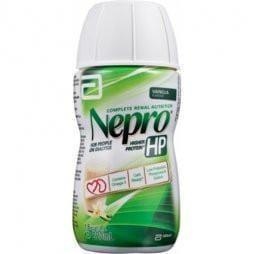
Nepro HP Strawberry (220ml)
Nepro HP Nepro HP is a 1.8kcal/ml, energy dense, oral nutritional supplement and tube feed, for use as a sole source of nutrition or as a nutritional supplement for patients with; Chronic or acute kidney disease who are on haemodialysis or continuous ambulatory peritoneal dialysis (CAPD) Cirrhosis Those with other conditions requiring a high-energy, low electrolyte, low volume enteral feed Nepro HP contains modified micronutrient levels and a slow release carbohydrate blend, which may aid the control of blood glucose levels. Nepro HP is available in a 220ml recloseable plastic bottle which comes in strawberry and vanilla flavours, and is also available in a 500ml Ready to Hang bottle. Product Name Suitable for Kosher diets Suitable for Halal diets Suitable for vegetarians Clinically lactose-free Gluten free Nepro HP** Vanilla only OK (1) OK (2) OK OK Strawberry flavour contains E120 (cochineal) which some people may consider to be a meat product. Vitamin D is synthesised from cholesterol, extracted from the grease in wool sheared from NeproHP is suitable for patients with: Chronic renal failure on haemodialysis or continuous ambulatory peritoneal dialysis (CAPD) Cirrhosis Other conditions requiring a high-energy, low fluid, low electrolyte diet. Supports your overall nourishment while on dialysis. Helps replace protein and calories lost during dialysis.
Brand: Abbot
Category: Health & Beauty > Health Care > Fitness & Nutrition > Tube Feeding Supplements